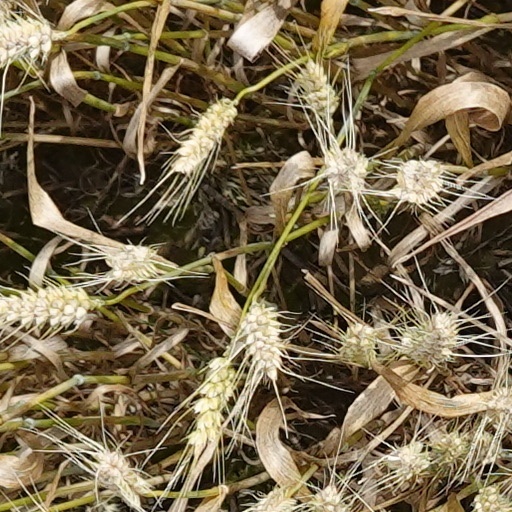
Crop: wheat